FTSE/CoreCommodity CRB Index

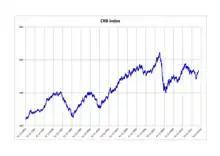
FTSE/CoreCommodity CRB Index 1993–2012

The FTSE/CoreCommodity CRB Index (FTSE/CC CRB) is a commodity futures price index. It was first calculated by Commodity Research Bureau, Inc. in 1957 and made its inaugural appearance in the 1958 CRB Commodity Year Book.